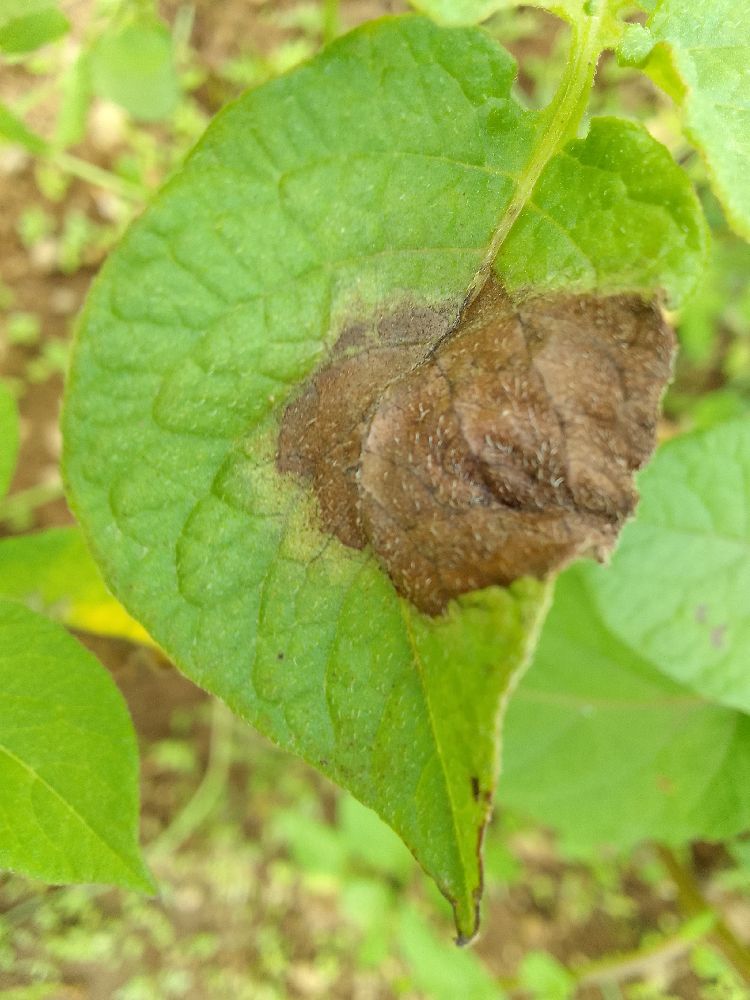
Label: Late blight